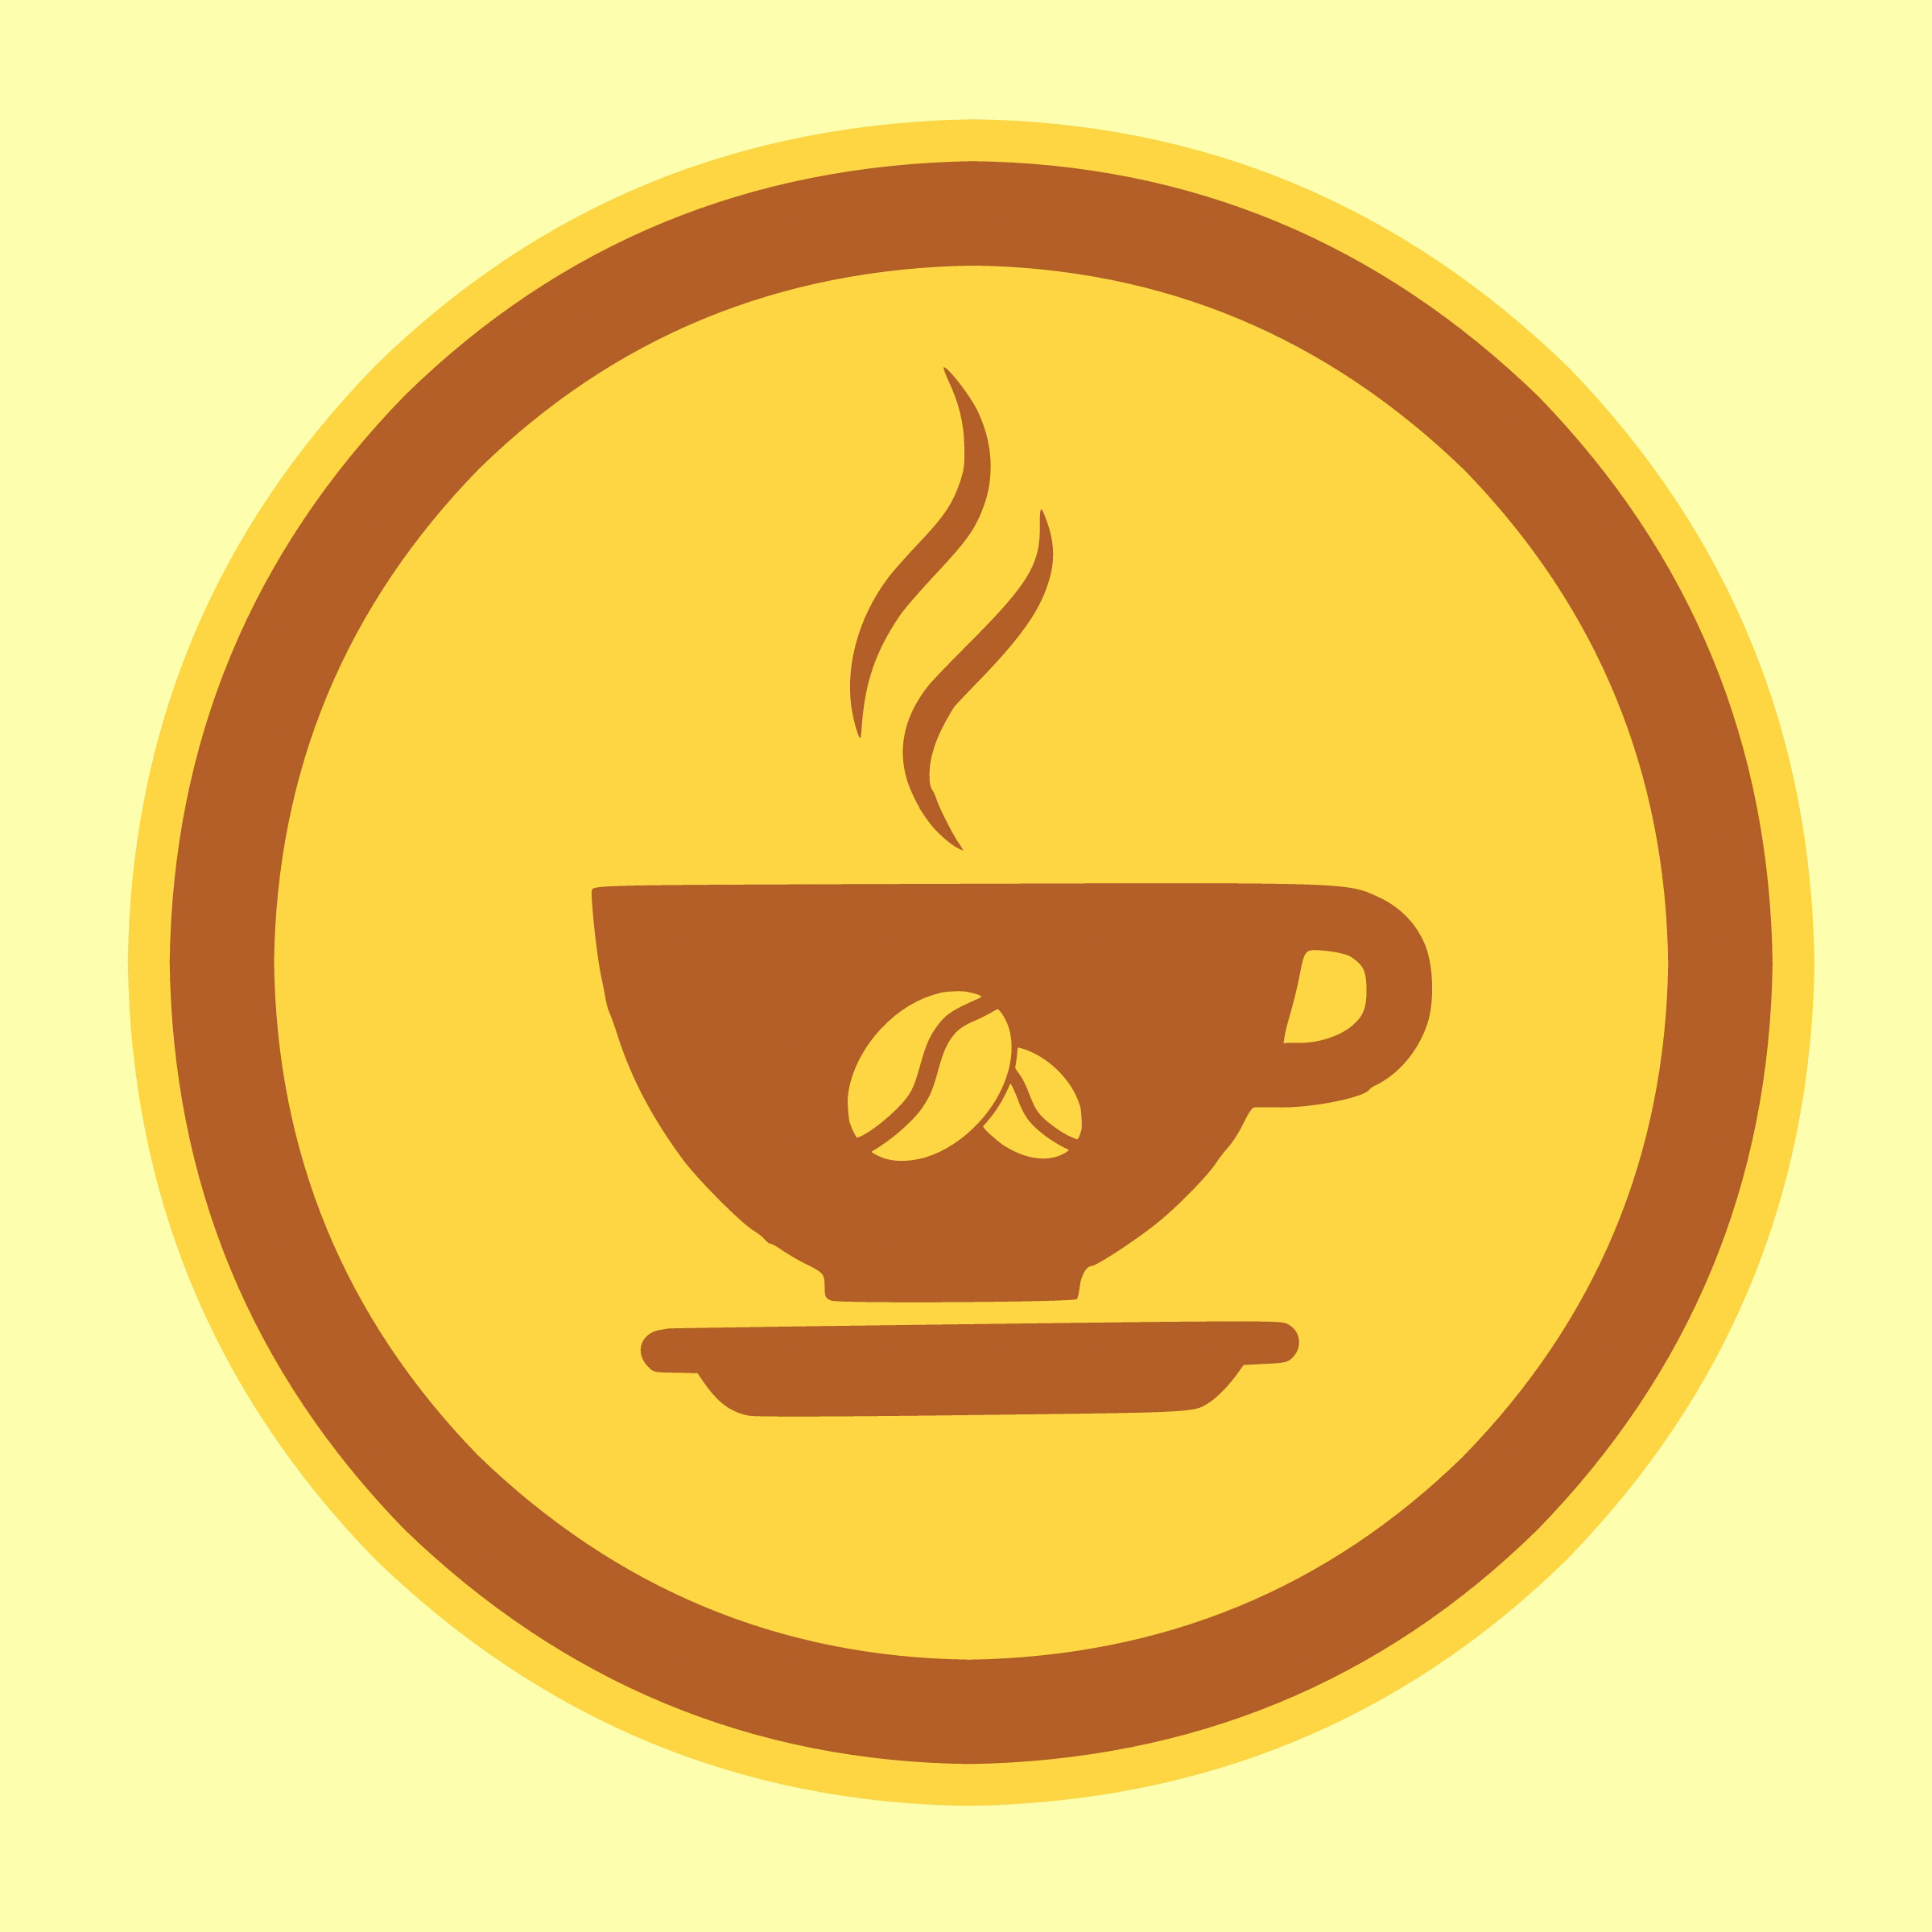
coffee, cup, logo, icon, drink, cafe, restaurant, hot, mug, breakfast, bar, espresso, teacup, chocolate, capuccino, energy, beverage, caffeine, brew, bean, lunch, heat, saucer, wake, grain, yellow, font, smile, emoticon, circle, symbol, illustration, smiley